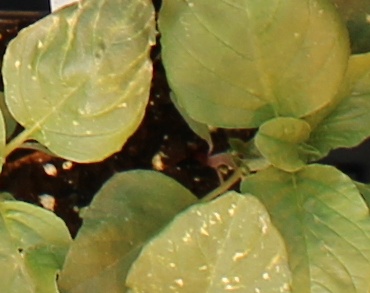
Label: Redroot Pigweed